Matiu / Somes Island Lighthouse

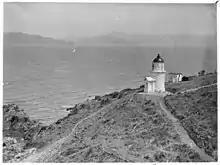
Somes Island lighthouse - in 1915

The replacement lighthouse was built on a circular brick tower adjacent to the existing lighthouse. The design made use of the lantern that had become available from the decommissioning in 1897 of the first Farewell Spit lighthouse. The new Somes Island lighthouse was commissioned on 21 February 1900.